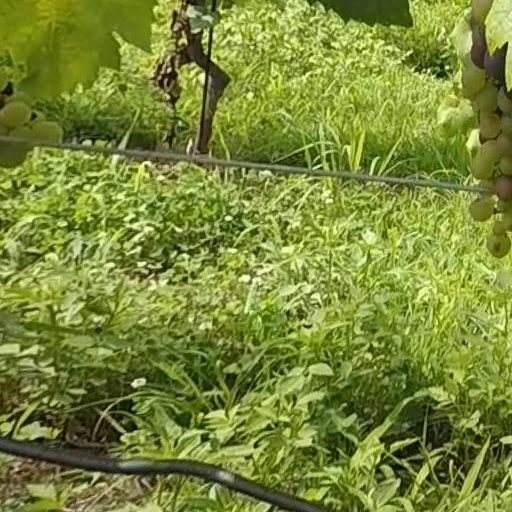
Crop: grape